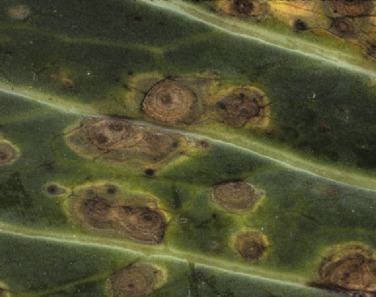
Plant: Cauliflower
Disease: cauliflower alternaria leaf spot